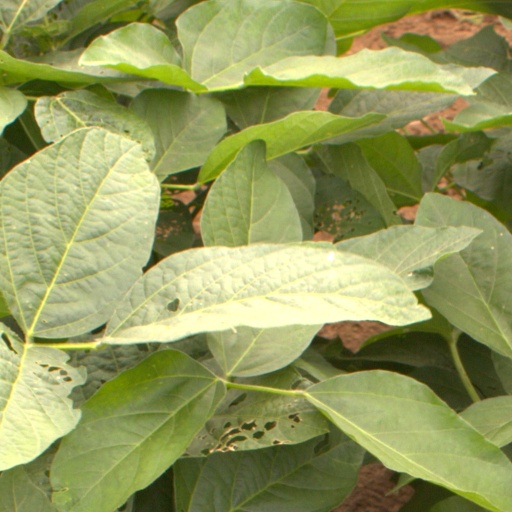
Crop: soybean